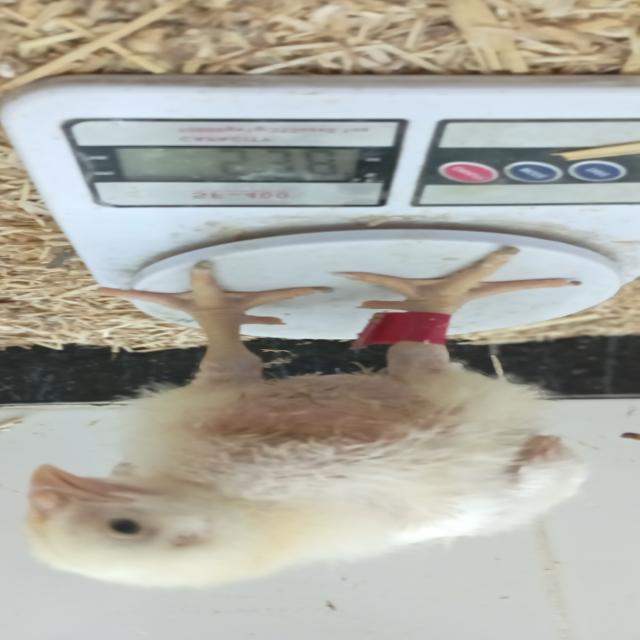
Weight: 537 g